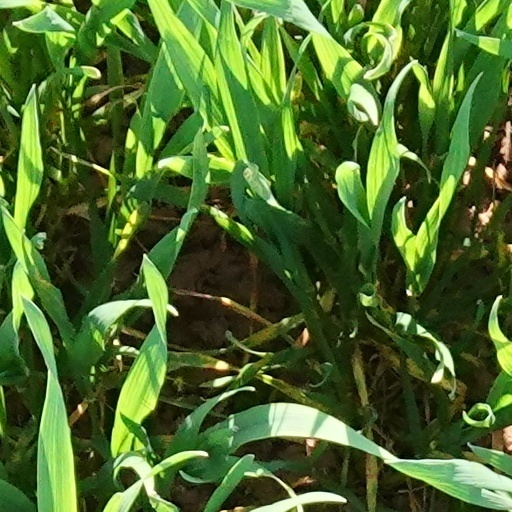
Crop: wheat